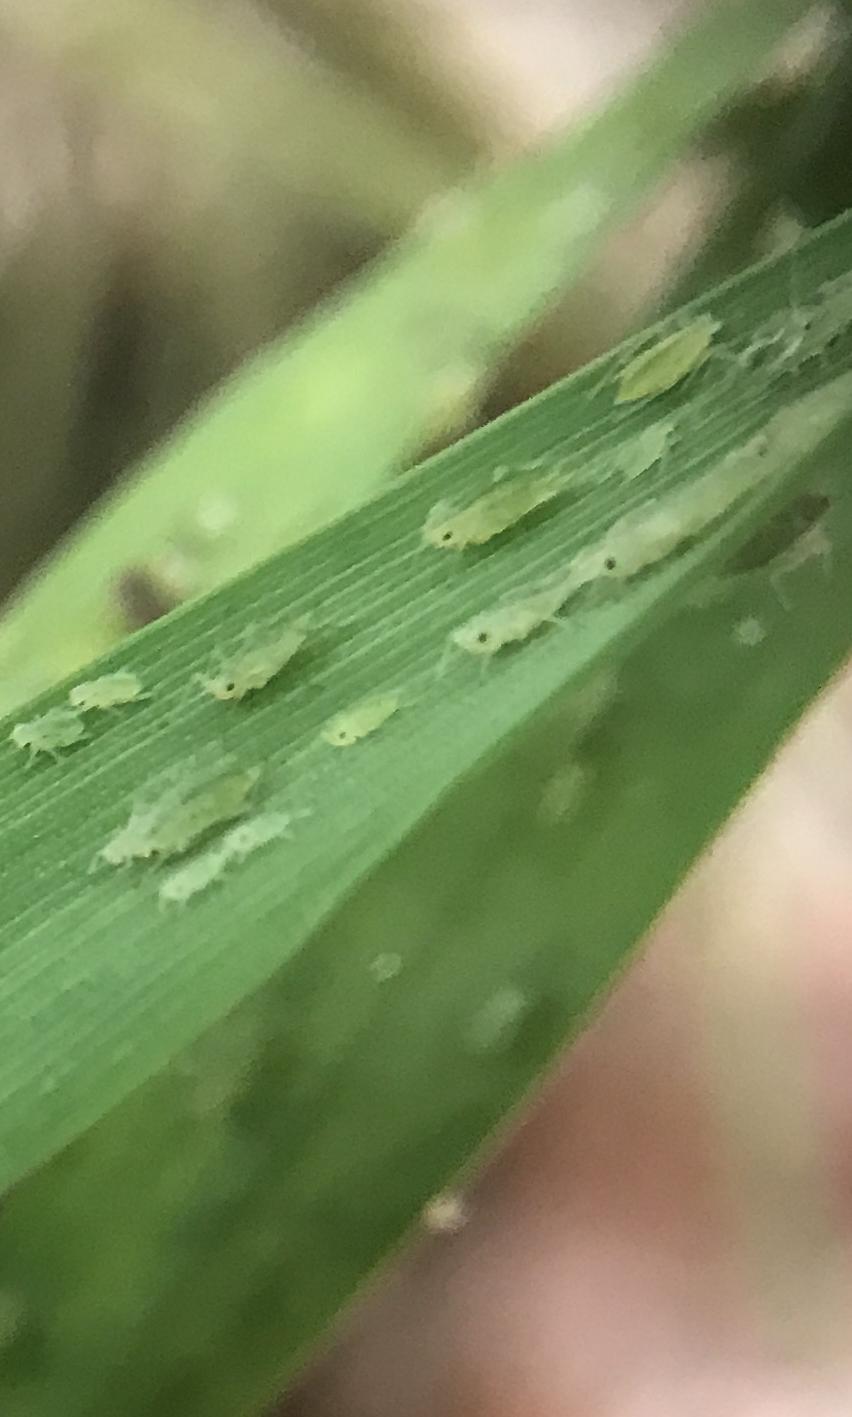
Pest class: rose_grain_aphid